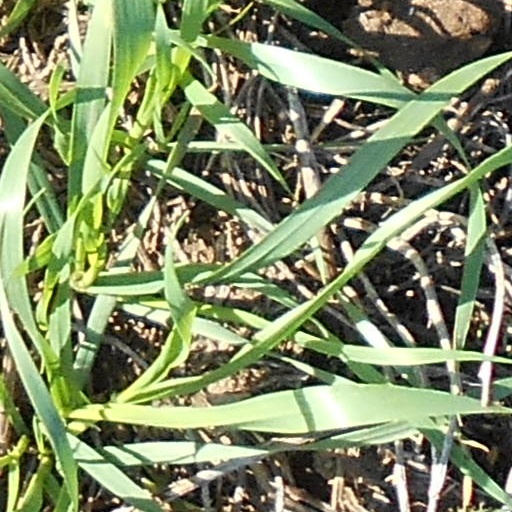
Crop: wheat